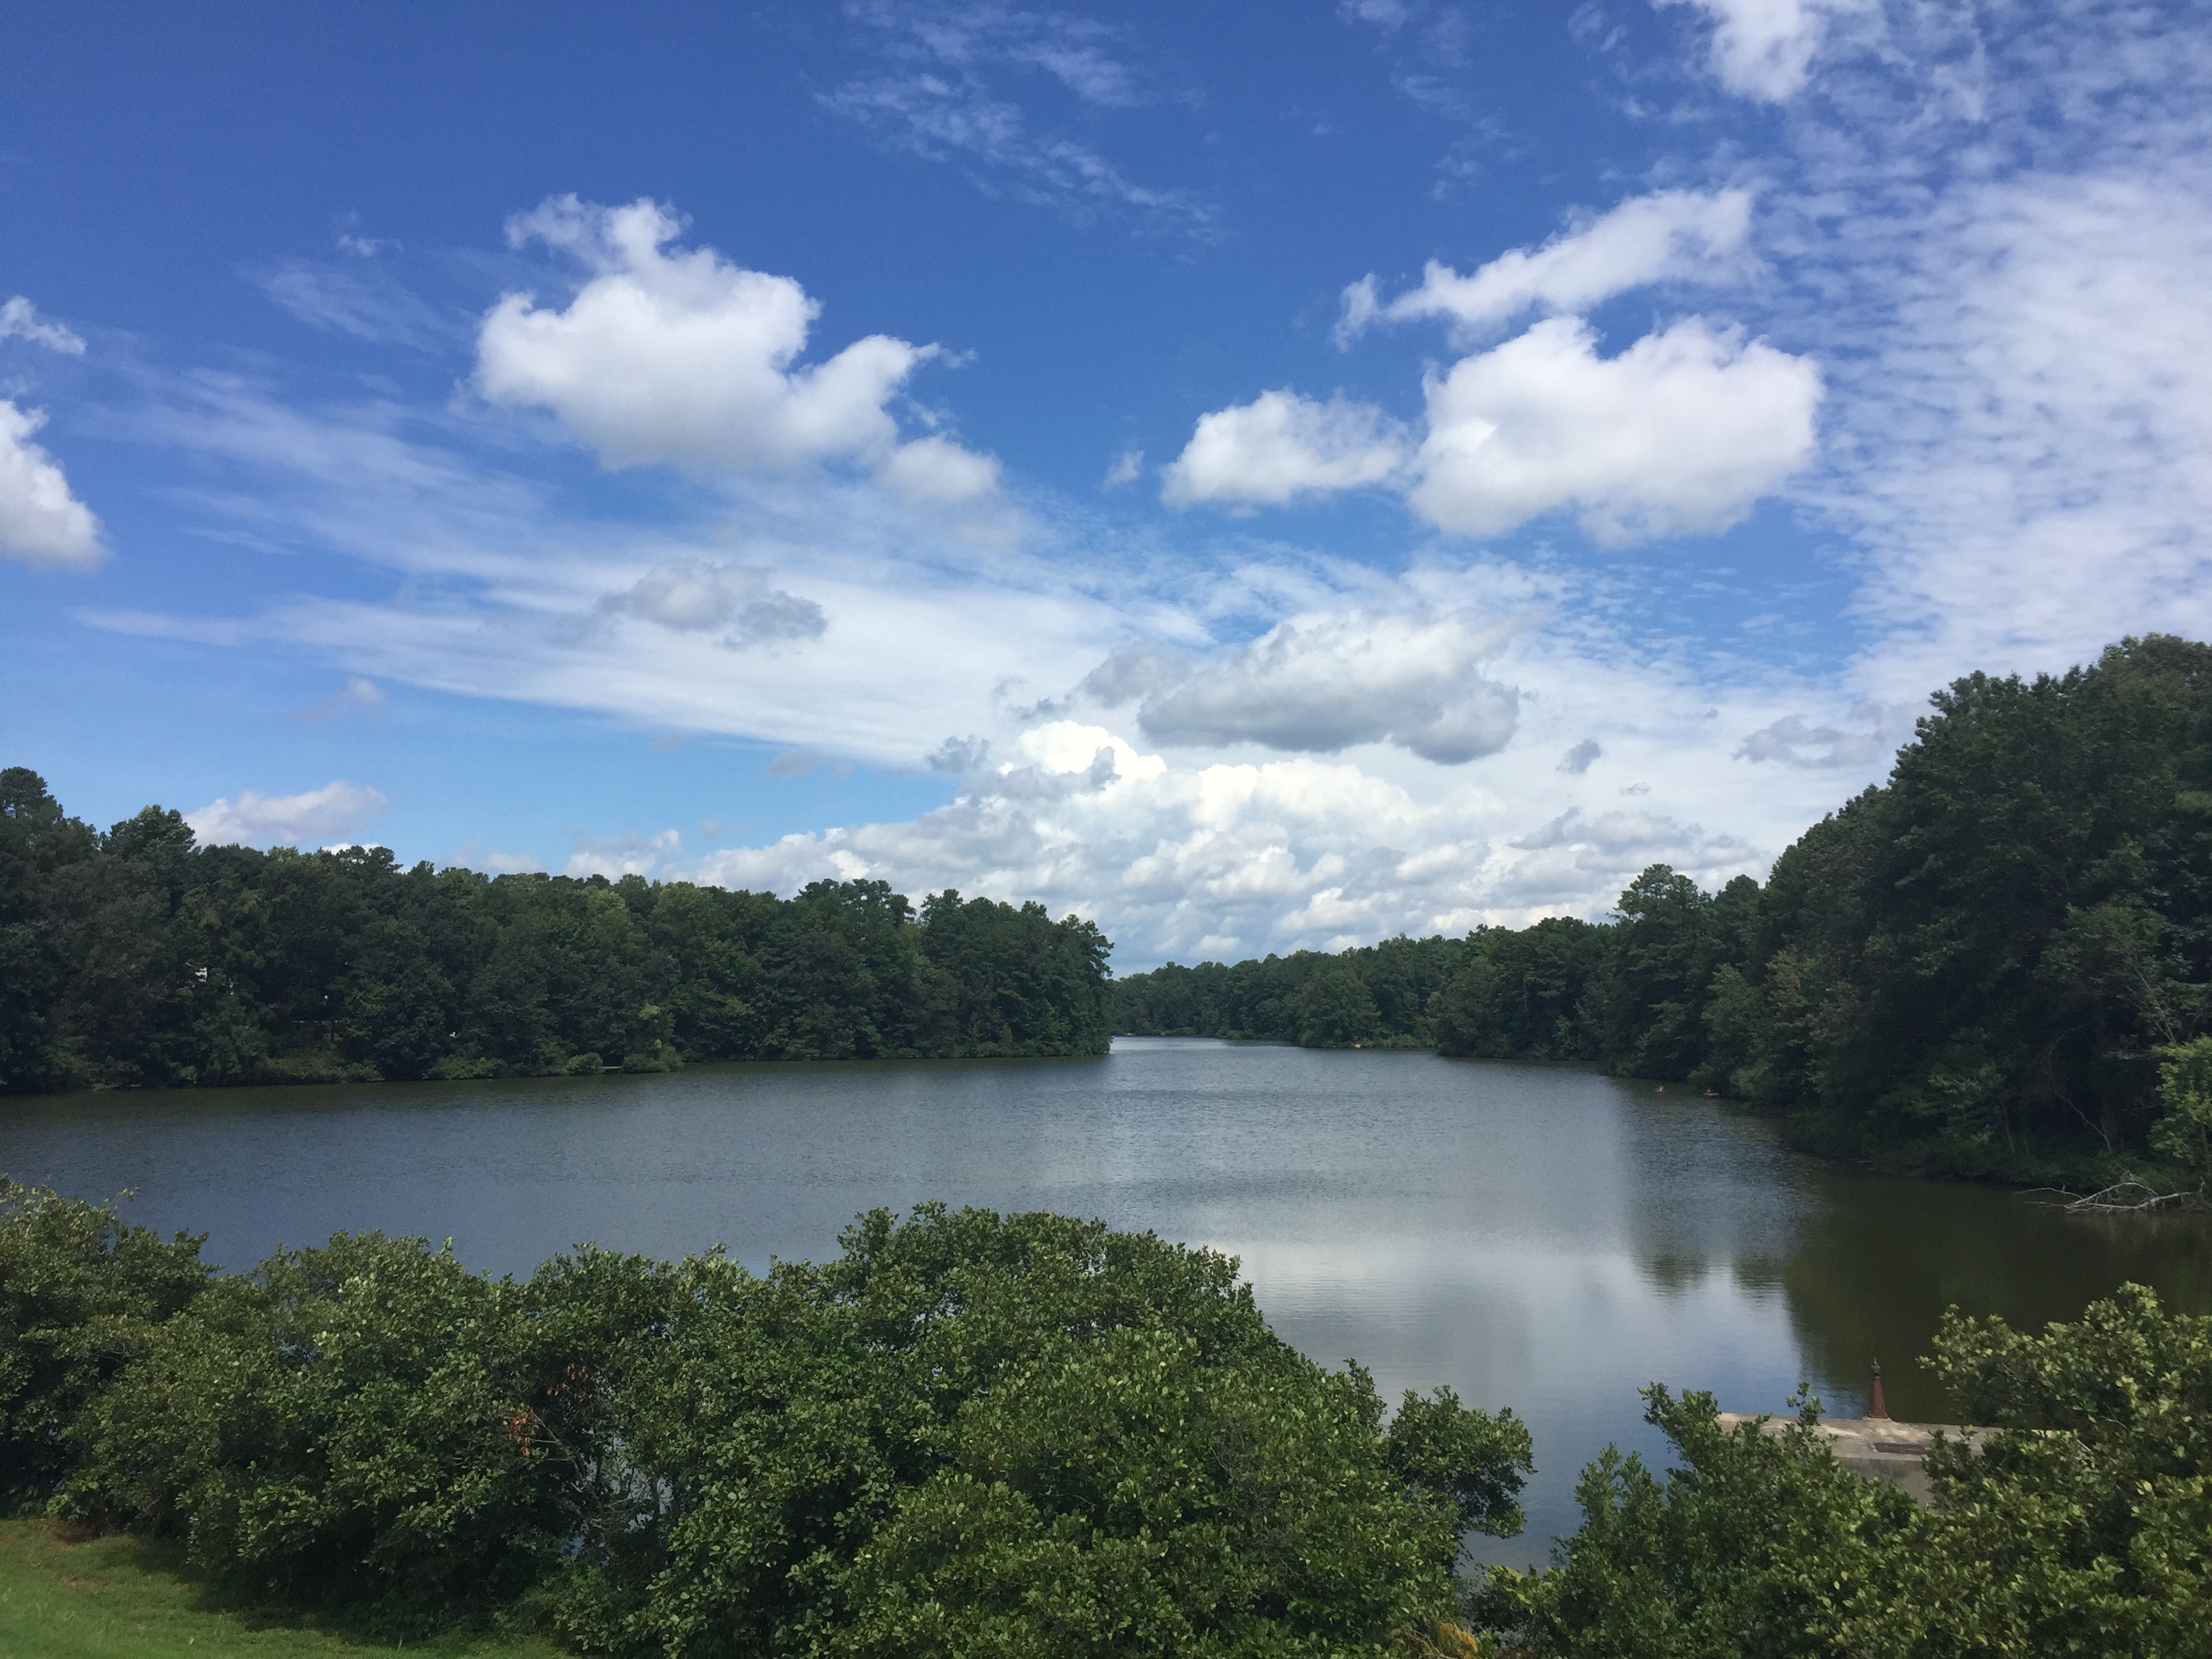
landscape, water, nature, outdoor, mountain, cloud, sky, lake, adventure, river, travelling, travel, environment, reflection, tranquil, scenic, natural, reservoir, tourism, body of water, scene, loch, ecosystem, atmospheric phenomenon